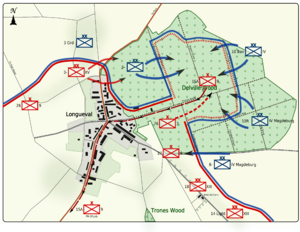
La bataille du bois Delville a lieu du 14 juillet au 3 septembre 1916, c'est une des batailles de l'offensive alliée sur la Somme pendant la Première Guerre mondiale. Elle oppose la IIᵉ armée de l'Empire allemand aux forces de l'empire britanniques. Le bois Delville est situé au nord-est de la ville de Longueval dans le département de la Somme. Après les deux premières semaines sanglantes de l'offensive alliée sur la Somme, la percée des lignes allemandes parait illusoire. L'offensive évolue vers une série d'opérations visant la capture de petites villes ou villages, de bois apportant des avantages tactiques à partir desquels il est possible de diriger des tirs d'artillerie ou de lancer de nouvelles attaques.